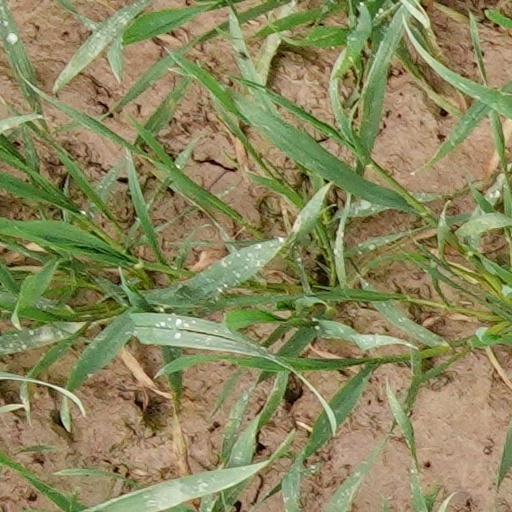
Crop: wheat